First Liberian Civil War

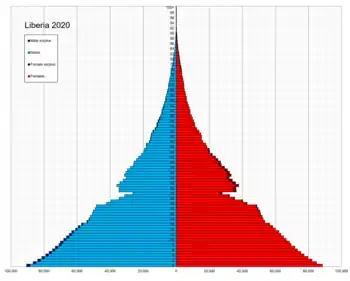
Liberia's population pyramid in 2020. The obvious "cinching" between ages 23 and 31 corresponds to the generation born during the years of the civil war. The excess female population among those aged 46 or under is due to young men and boys killed in the civil war.

The Liberian civil war was one of Africa's bloodiest. From 1989 to 1996, it claimed the lives of more than 200,000 Liberians. A million people were displaced into refugee camps in neighboring countries. Child soldiers were used throughout the war.